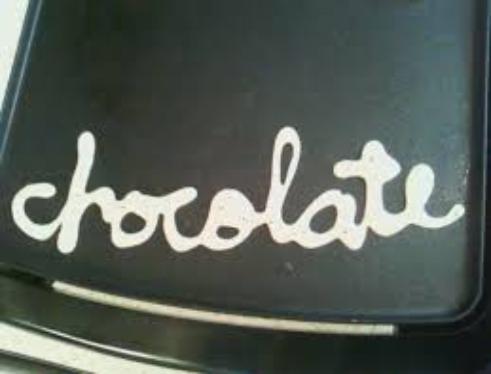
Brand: Chocolate Skateboards
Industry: Sports